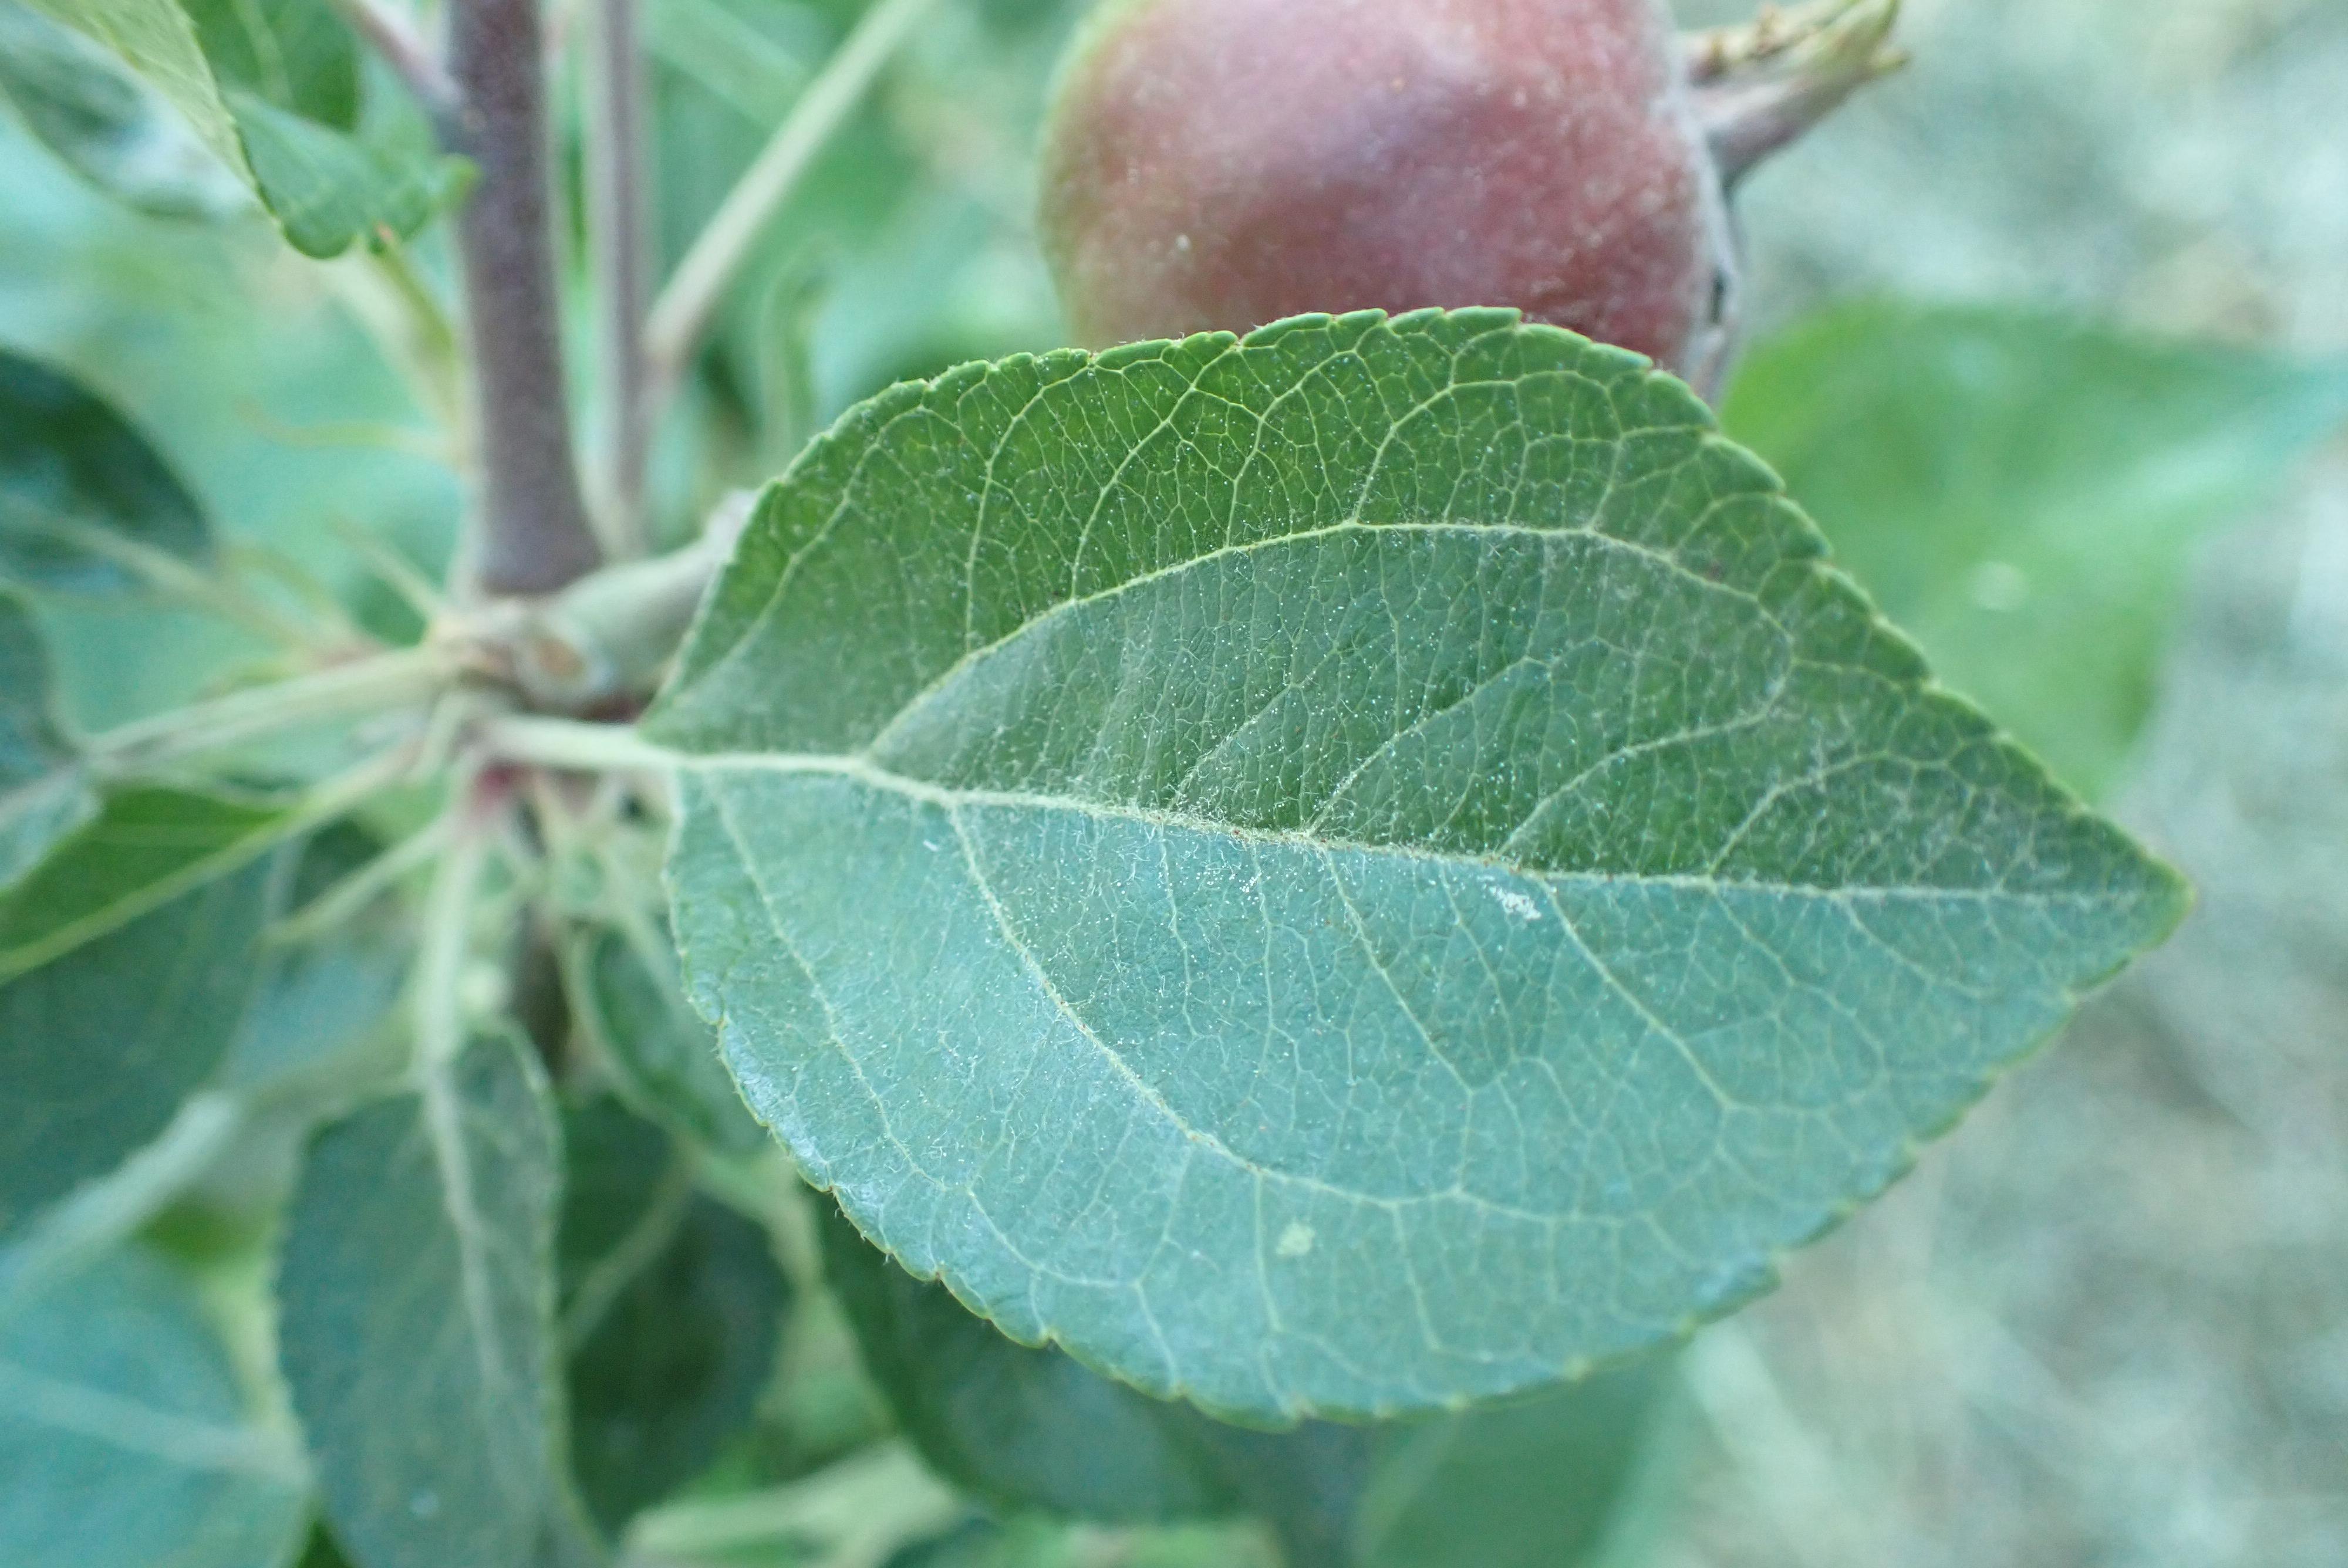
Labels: healthy